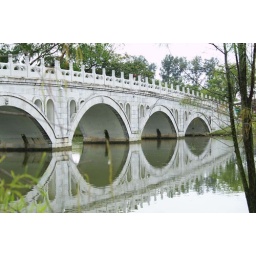
All the way to cross over the river, the bridge and its reflection shows it all.